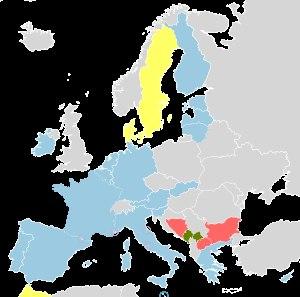
L'euroïsation est l'adoption unilatérale de l'euro par un État pour remplacer sa monnaie nationale. Cette adoption unilatérale s'oppose à la logique classique d'intégration dans la zone euro, qui suppose l'appartenance de l'État concerné à l'Union européenne et son intégration à cette zone monétaire par un accord avec l'UE, les États membres de l'Eurosystème et la Banque centrale européenne au terme d'un processus de convergence macroéconomique et monétaire. Le mot est formé par calque de la dollarisation.